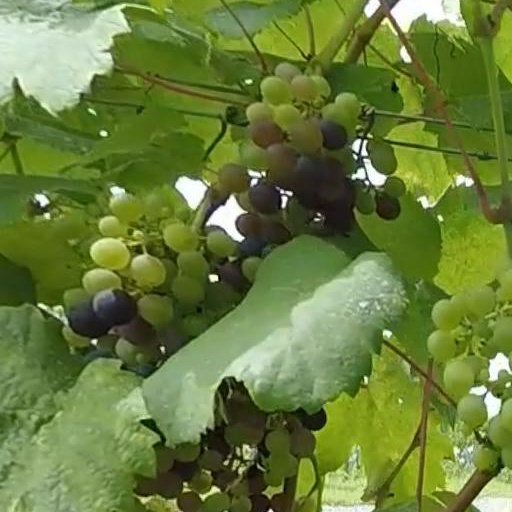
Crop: grape